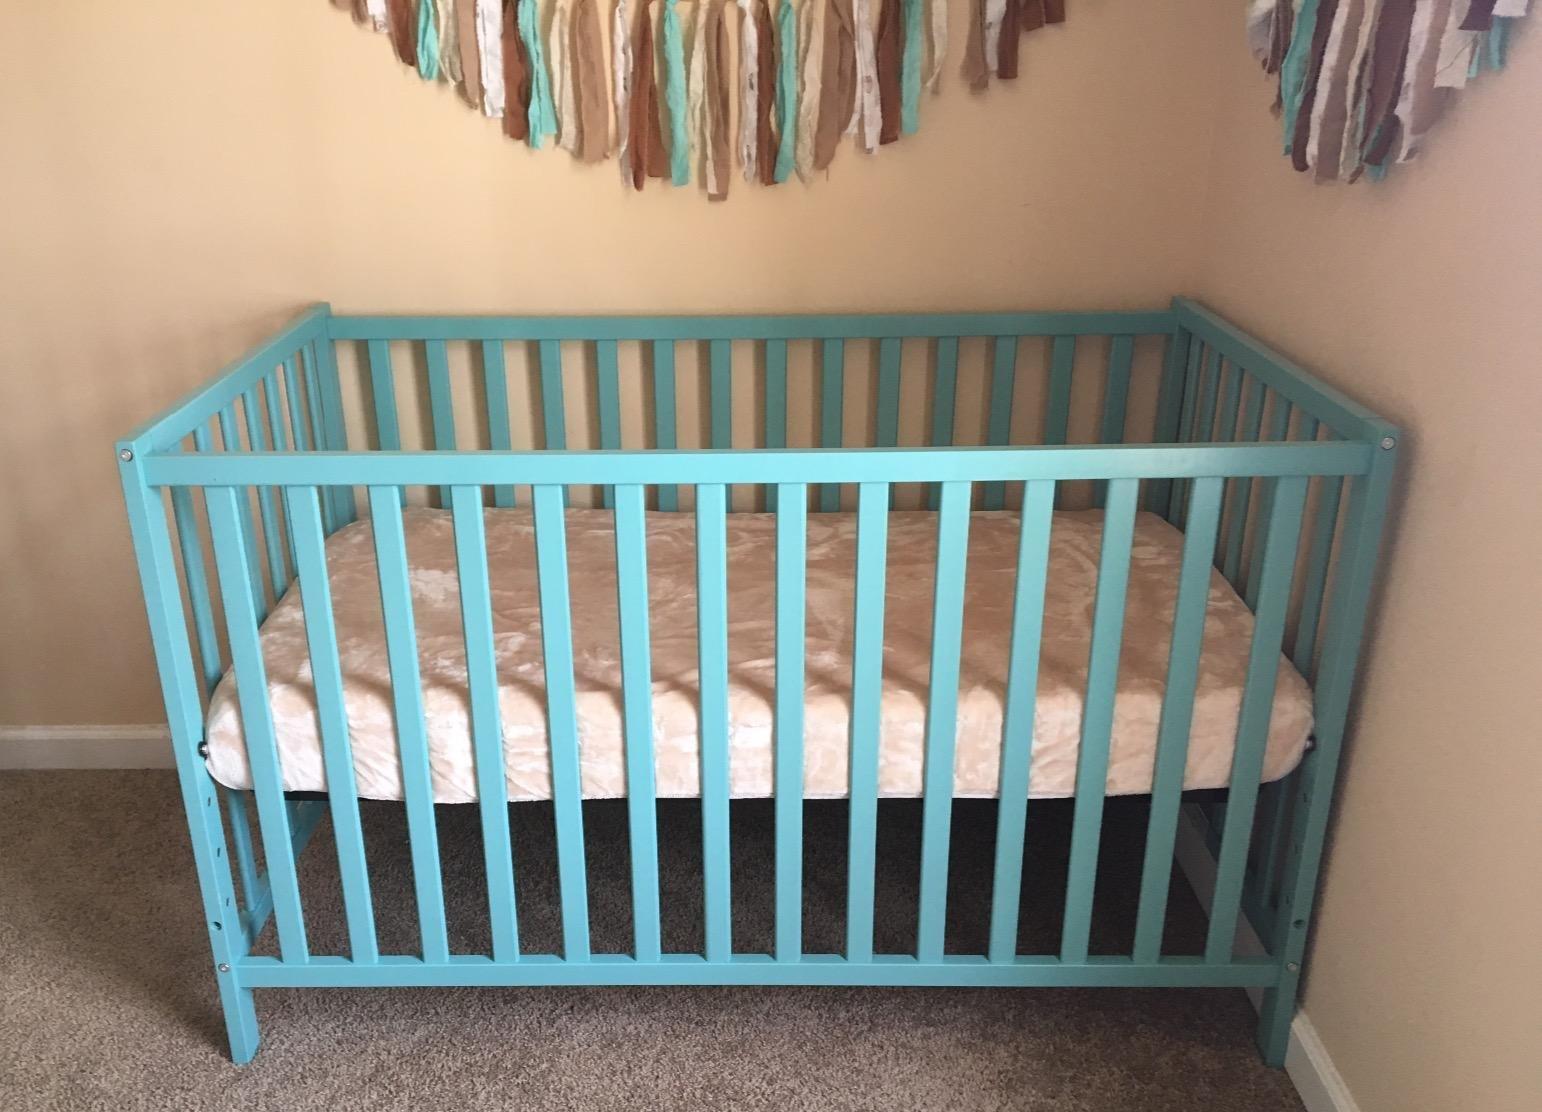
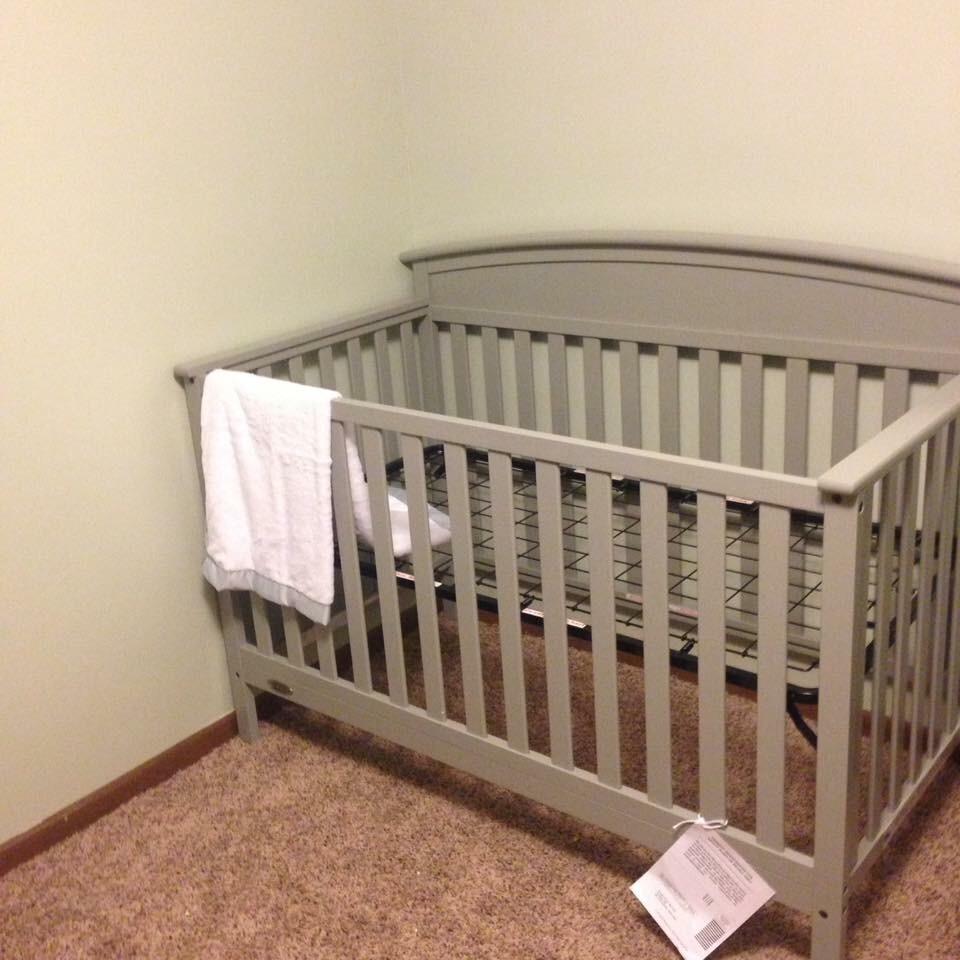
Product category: products_crib
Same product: no